National Museum of Brazil

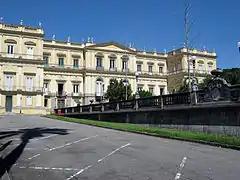
The former Imperial Palace that housed the National Museum

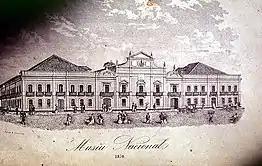
The National Museum at its first location in Campo de Sant'Anna, today's Praça da República, ca. 1870

The National Museum of Brazil is the oldest scientific institution of Brazil. It is located in the city of Rio de Janeiro, where it is installed in the Paço de São Cristóvão (Saint Christopher's Palace), which is inside the Quinta da Boa Vista. The main building was originally the residence of the House of Braganza in colonial Brazil, as the Portuguese royal family between 1808 and 1821 and then as the Brazilian imperial family between 1822 and 1889. After the monarchy was deposed, it hosted the Republican Constituent Assembly from 1889 to 1891 before being assigned to the use of the museum in 1892. The building was listed as Brazilian National Heritage in 1938 and was largely destroyed by a fire in 2018.